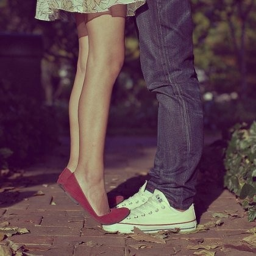
i need a girl with dainty feet who has a boyfriend .